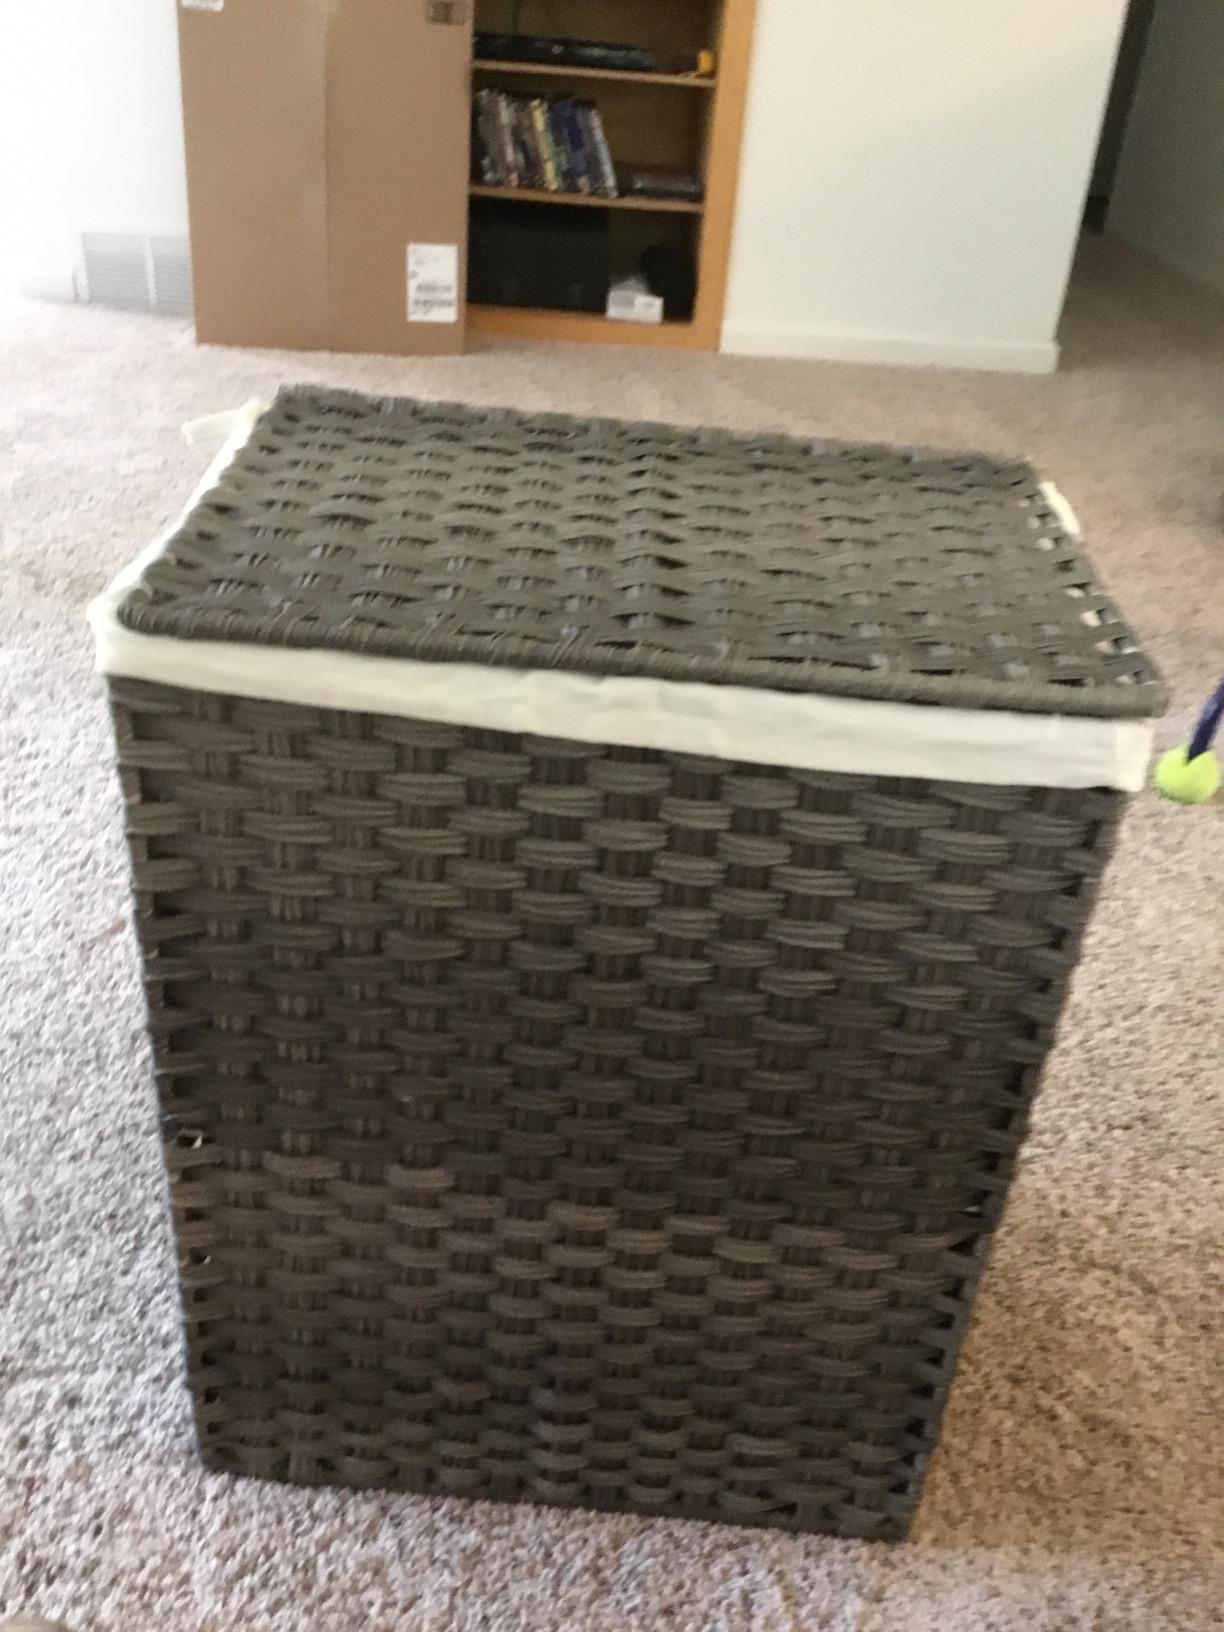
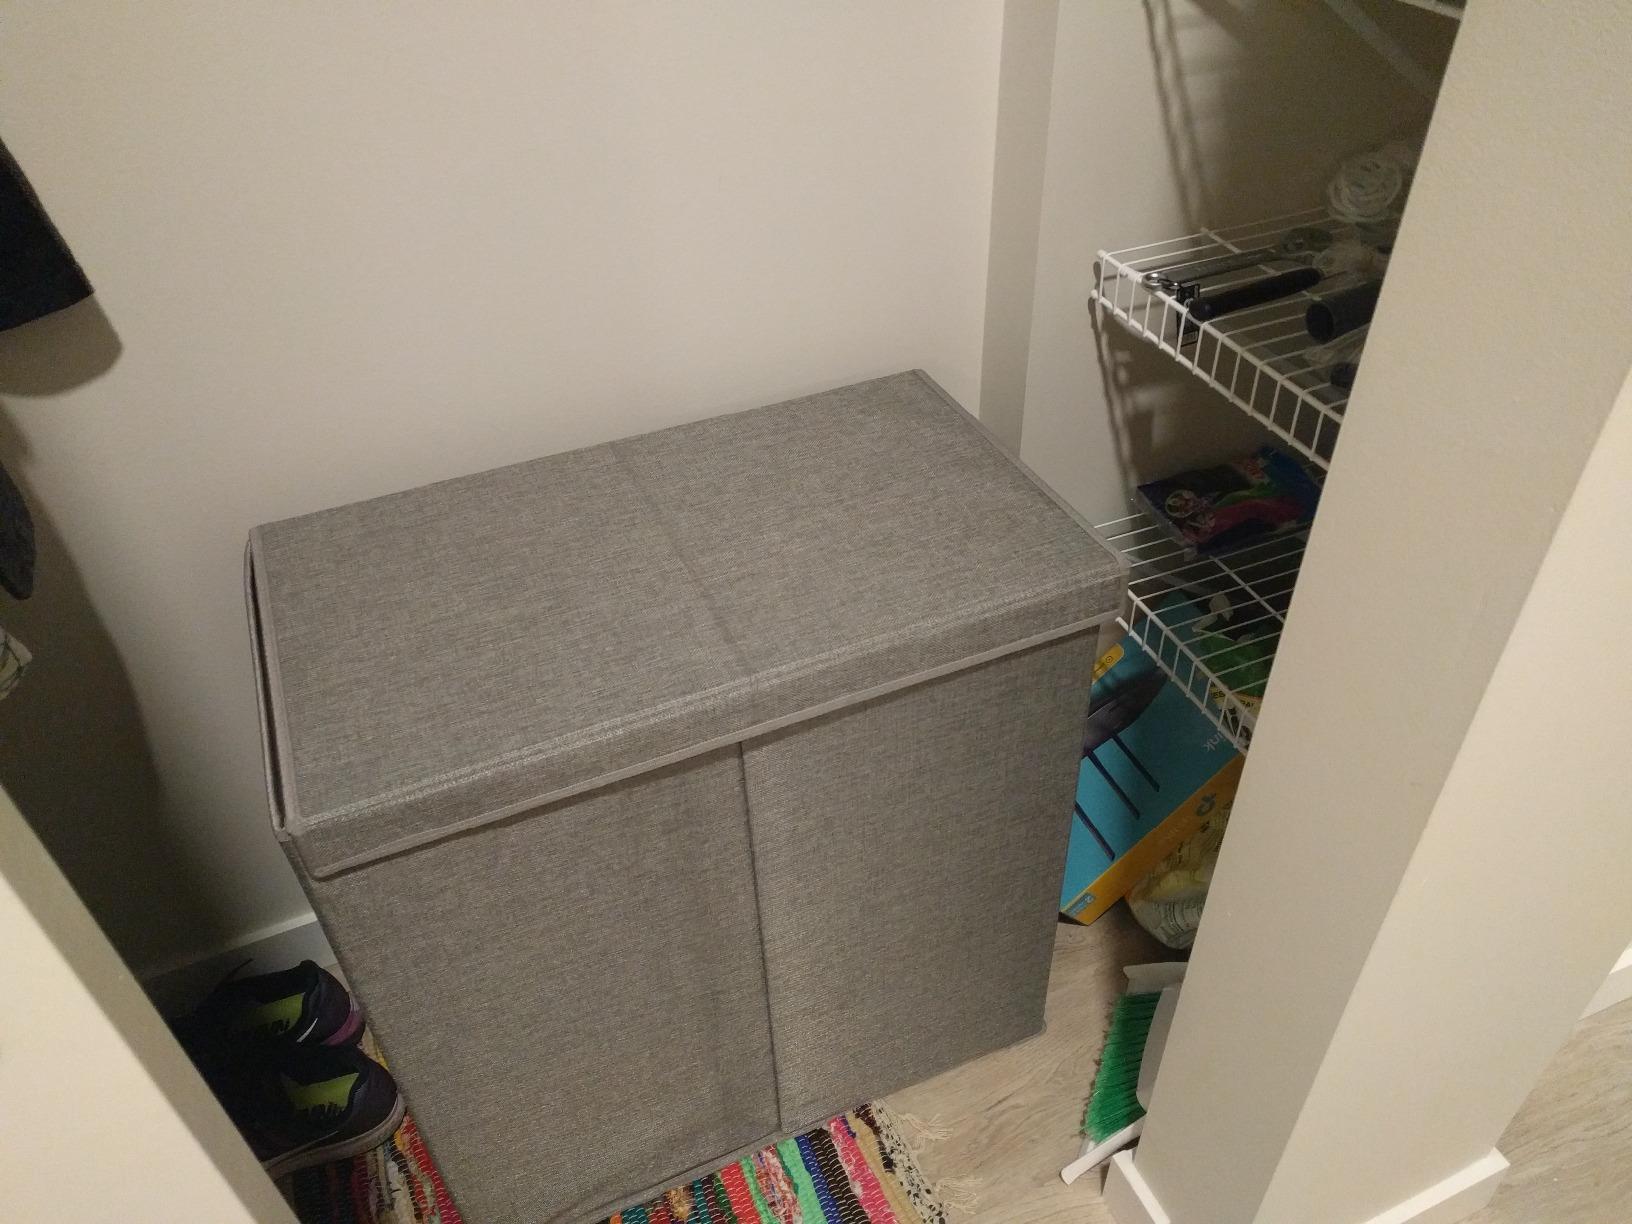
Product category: items_hamper
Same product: no